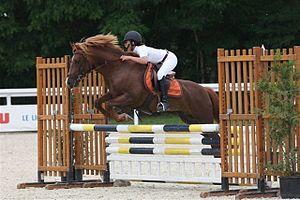
Poney New Forest lors d'un concours de CSO
Le New Forest est l'une des races reconnues de poneys dites mountains and moorlands, originaires des îles Britanniques. La race est indigène du sud-ouest du Hampshire, dans la région du New Forest dont elle tire son nom. Des chevaux y vivent depuis la dernière période glaciaire, des restes équins vieux de 500 000 ans ayant été retrouvés à moins de 80 km du berceau originel des New Forest modernes. Les études ADN l'ont révélé très proche des poneys celtes du type Asturcón et Pottok. Signalé dès le XIᵉ siècle, le New Forest fait l'objet de nombreux croisements au cours des siècles suivants, principalement avec des Welshs, des Highlands et des Pur-sangs. Désormais, seuls les poneys dont les deux parents sont enregistrés comme pure race peuvent faire partie de la race.